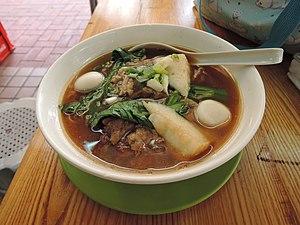
Les nouilles de charrette chinois simplifié : 车仔面 ; chinois traditionnel : 車仔麵 ; pinyin : Chēzǎi miàn ; cantonais Jyutping : Ce1zai2 min6ou ; cantonais Yale : Chējái mihn ou cart noodles sont une spécialité de nouilles originaire de Hong Kong et Macao.